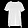
Label: T - shirt / top